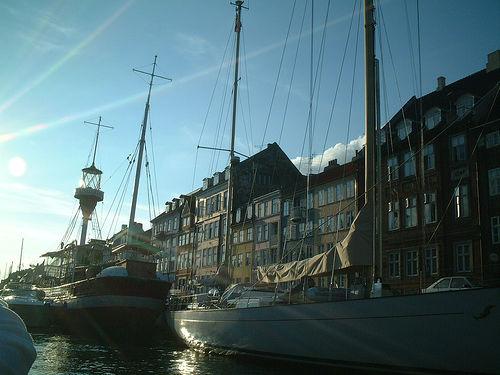
Weather: sun or clear